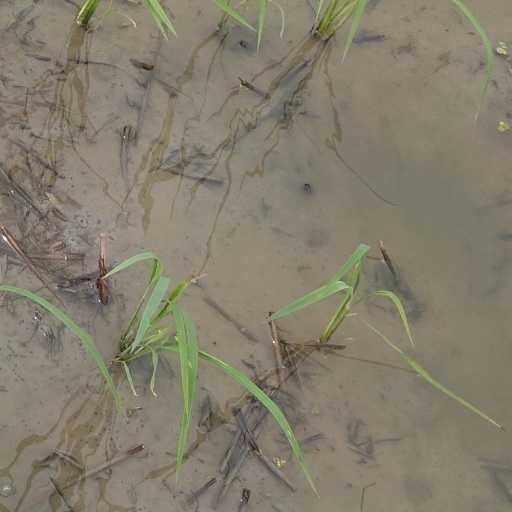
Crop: rice